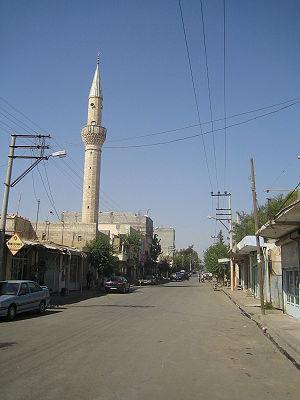
Akçakale est une ville et un district de Turquie, située à la frontière avec la Syrie dans la province de Şanlıurfa dans la région de l'Anatolie du sud-est.